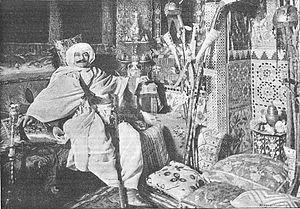
Pierre Loti chez lui dans la salle turque
L'orientalisme est un mouvement littéraire et artistique né en Europe occidentale au XVIIIᵉ siècle. Par son ampleur et sa vogue, tout au long du XIXᵉ siècle, il marque l'intérêt et la curiosité des artistes et des écrivains pour les pays du couchant ou du Levant. L'orientalisme naît dans la fascination de l'Empire ottoman et suit sa lente désagrégation après la guerre d'indépendance grecque des années 1820 et la progression des colonisations européennes. Cette tendance exotique s'associe avec tous les courants artistiques du XIXᵉ siècle, académique, romantique, réaliste ou même impressionniste. Elle est présente en architecture, en musique, en peinture, en littérature, en poésie… Esthétique pittoresque, confondant les styles, les civilisations et les époques, l'orientalisme a créé de nombreux clichés et poncifs que l'on retrouve aujourd'hui encore en littérature ou au cinéma.
Louis-Marie-Julien Viaud dit Pierre Loti est un écrivain et officier de marine français, né le 14 janvier 1850 à Rochefort et mort le 10 juin 1923 à Hendaye.